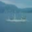
Label: ship